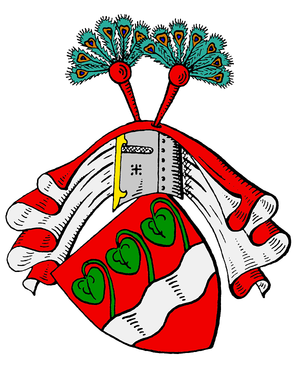
Le comte Albrecht von Bernstorff est un éminent diplomate allemand ayant résisté au nazisme. Appartenant aux membres les plus importants de la résistance dans le cadre du ministère des Affaires étrangères, il est l'une des principales figures de l'opposition libérale au nazisme.
La famille von Bernstorff est une famille de la noblesse immémoriale d'Allemagne du Nord originaire du Mecklembourg qui s'illustra à la cour du Danemark et du temps de l'Empire allemand. Ses racines remontent aux terres de Bernstorf, aujourd'hui dans l'arrondissement du Mecklembourg-du-Nord-Ouest.
Le comte Hans Nikolaus Ernst von Bernstorff, né le 26 septembre 1856 à Hanredder dans le Holstein et mort le 2 juin 1914 à Berlin est un officier de marine allemand, auteur de romans d'aventure maritime pour la jeunesse.